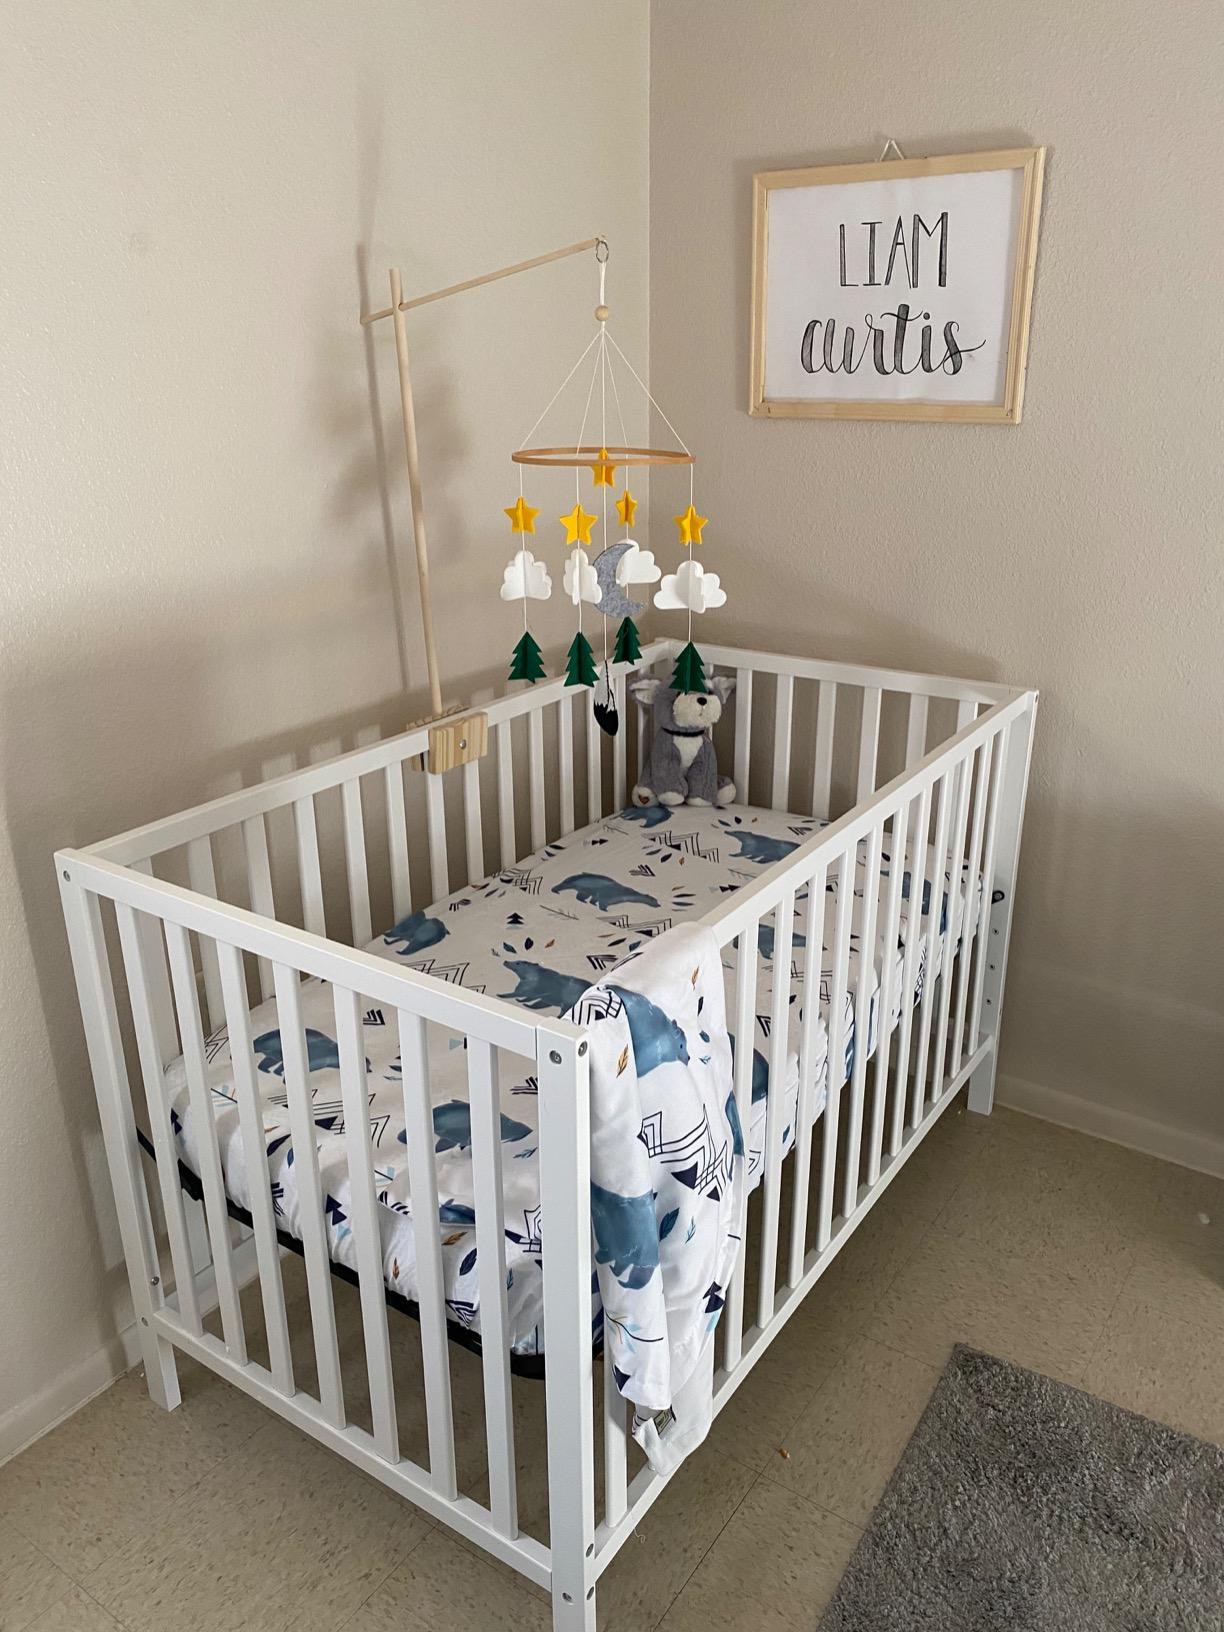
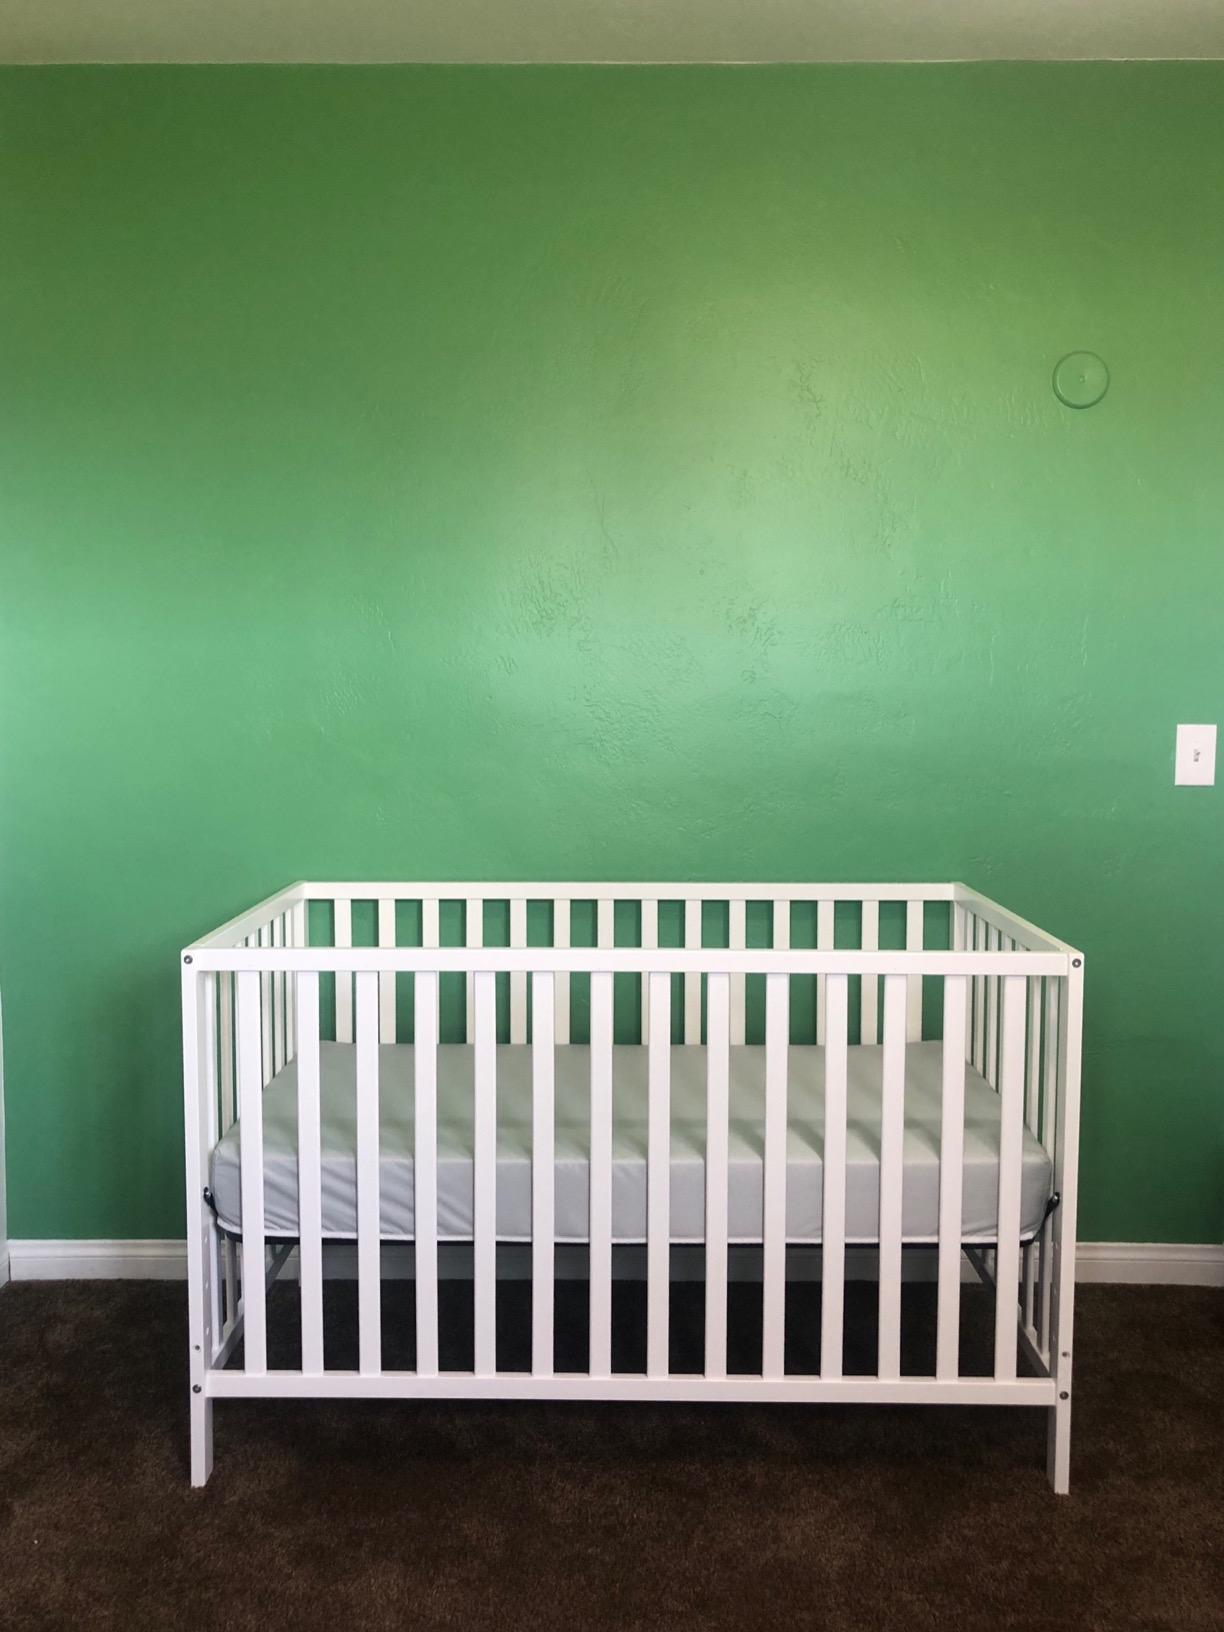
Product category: products_crib
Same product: yes